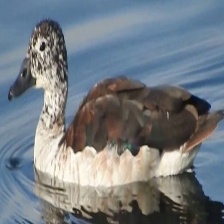
Species: KNOB BILLED DUCK
Scientific name: SARKIDIORNIS MELANOTOS
ImageNet parent category: drake